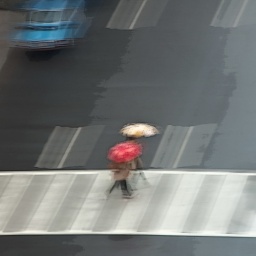
From my office window at 20th and H St. NW in Washington, DC.